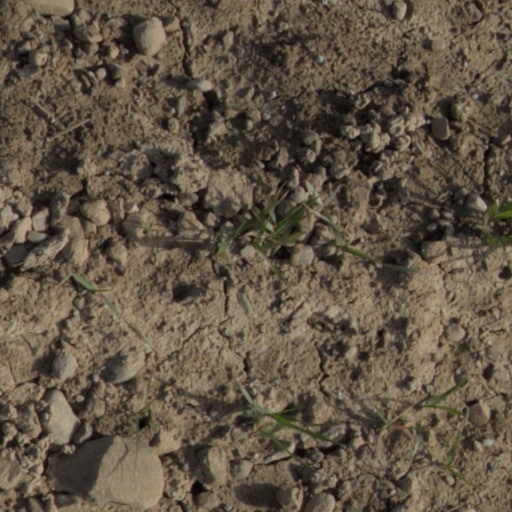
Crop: wheat